Street Chaves

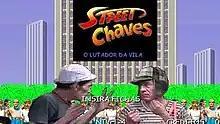
Title screen, showing a reference to "Street Fighter II".

Street Chaves is 2003 fighting game developed for Windows. It is an unofficial game based on the 70s Mexican series "El Chavo del Ocho" satirizing popular old school fighting games like Street Fighter. The game was developed by the independent Brazilian developer CyberGamba from São Paulo.